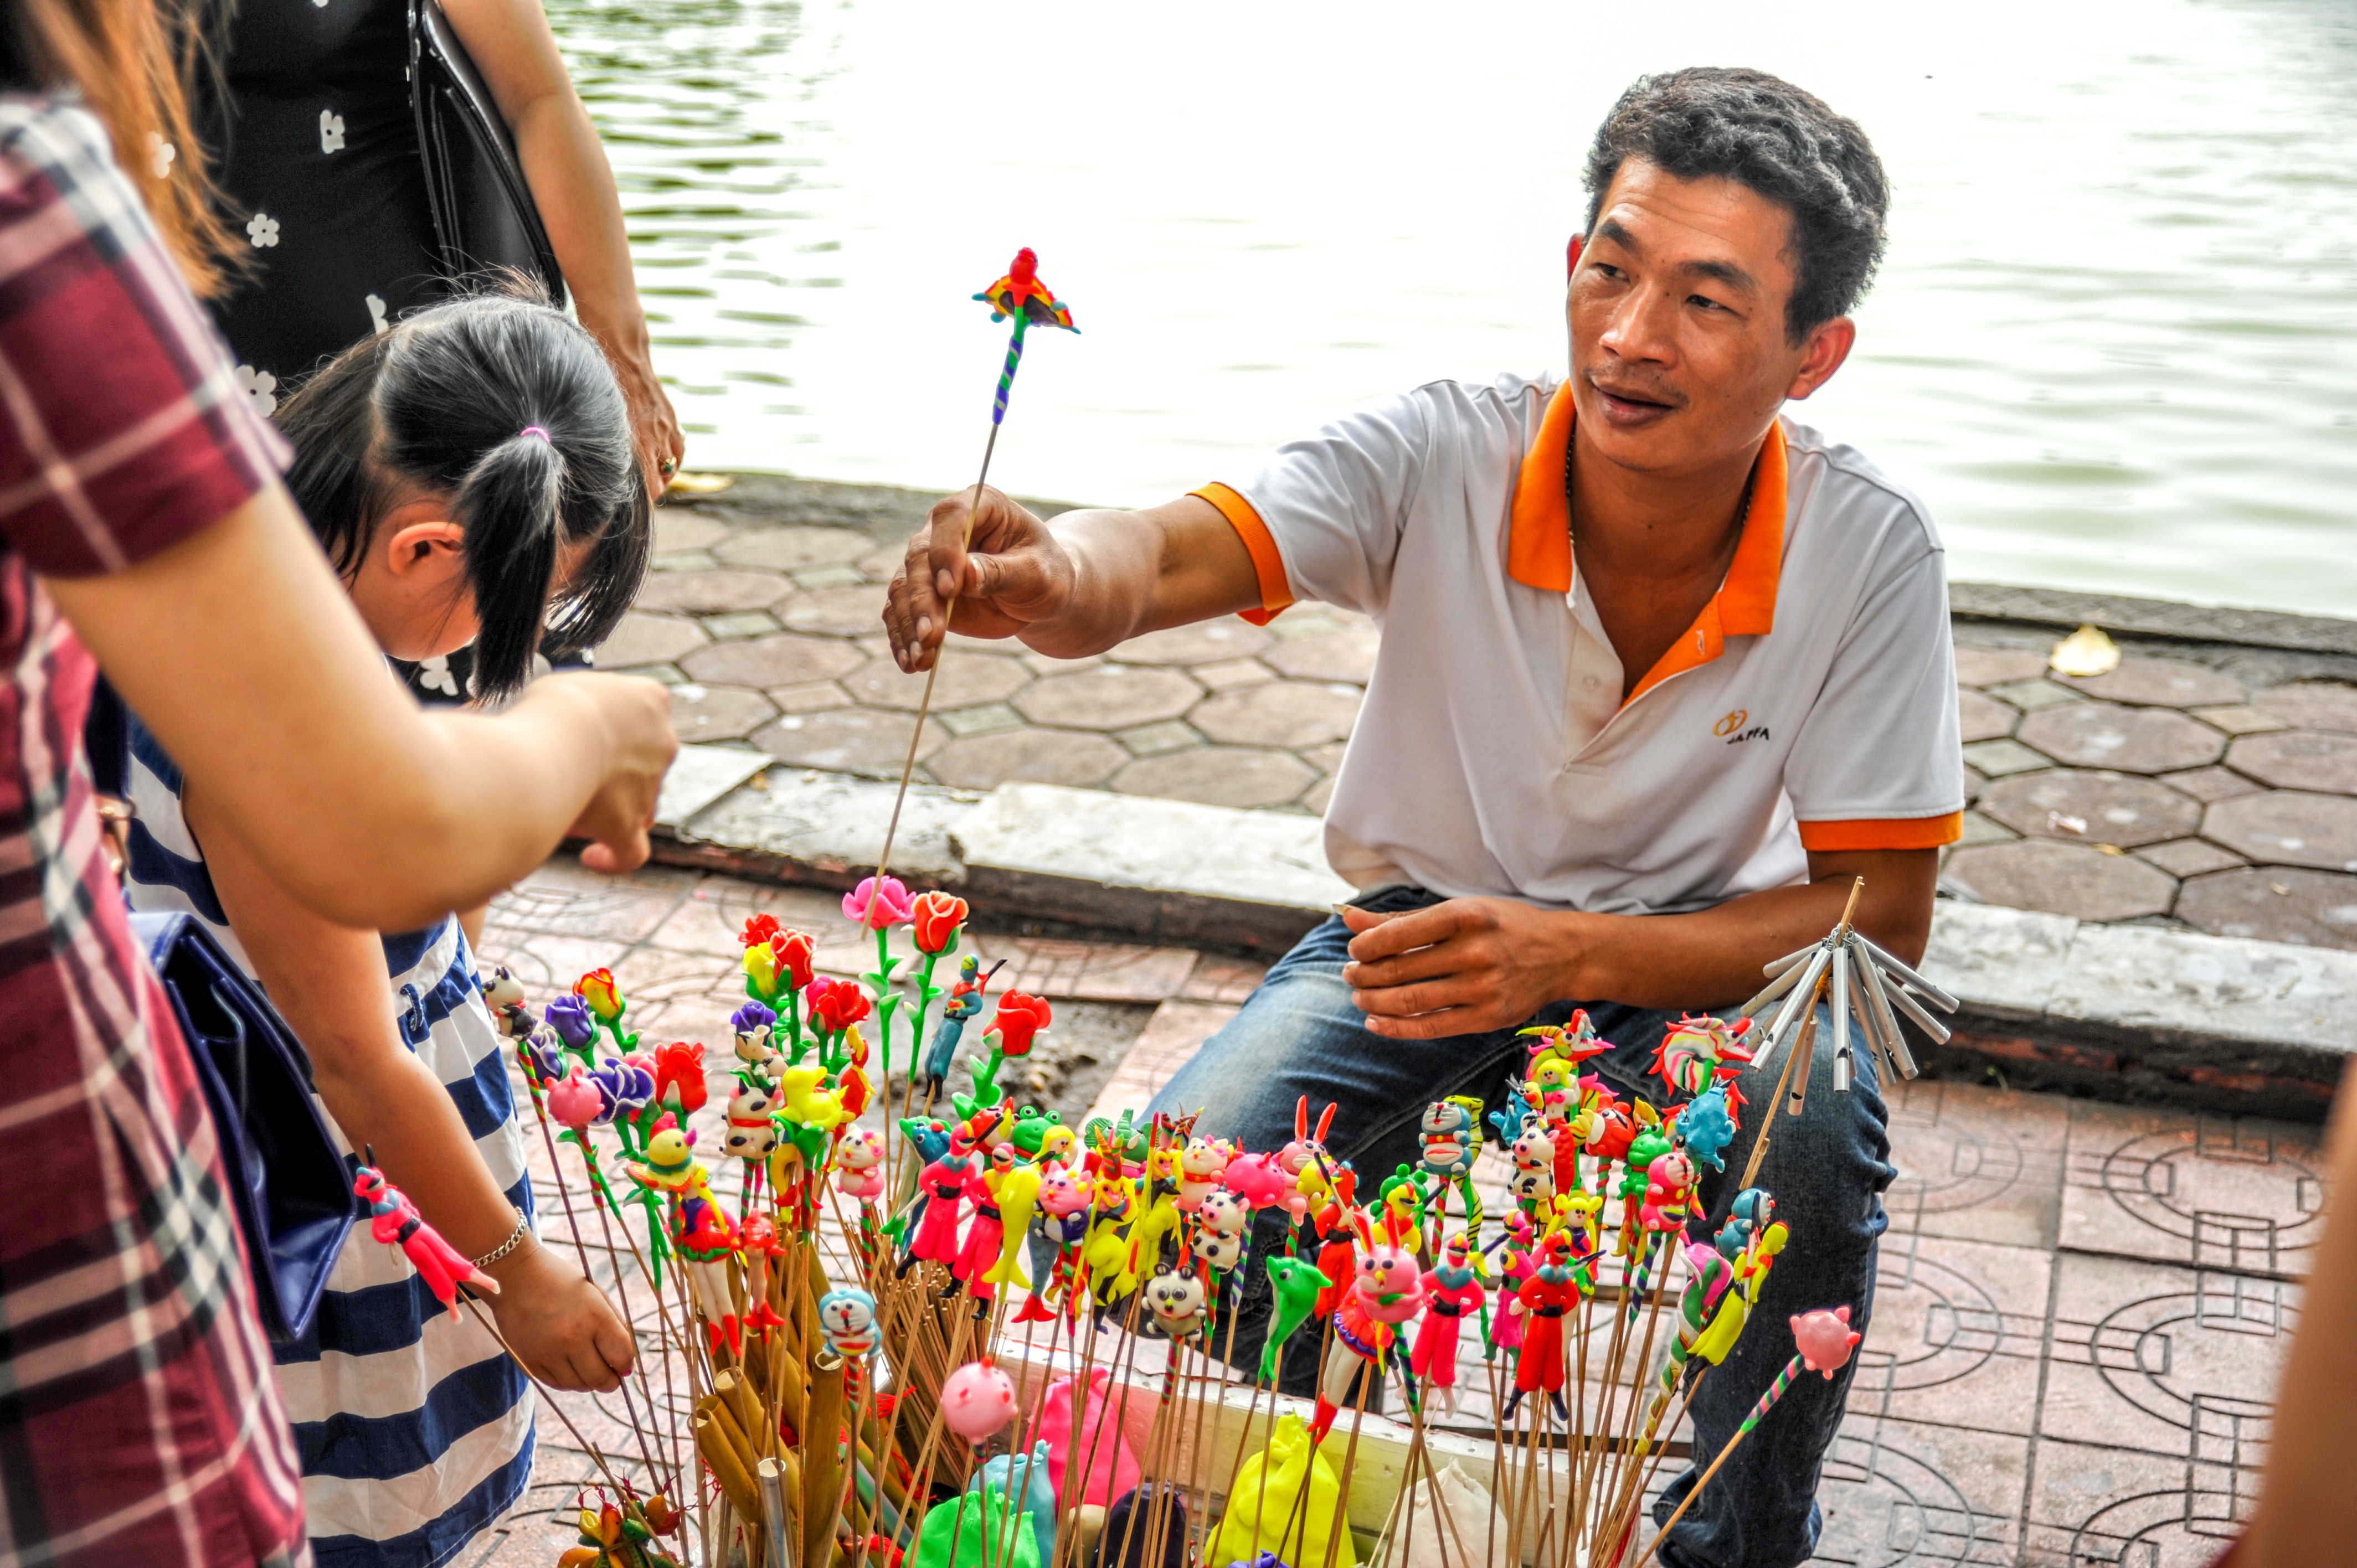
man, people, play, food, vendor, asia, market, business, lifestyle, life, vietnamese, classic, bamboo, seller, traditional, vietnam, hanoi, poor, sense, tradesman, salesman